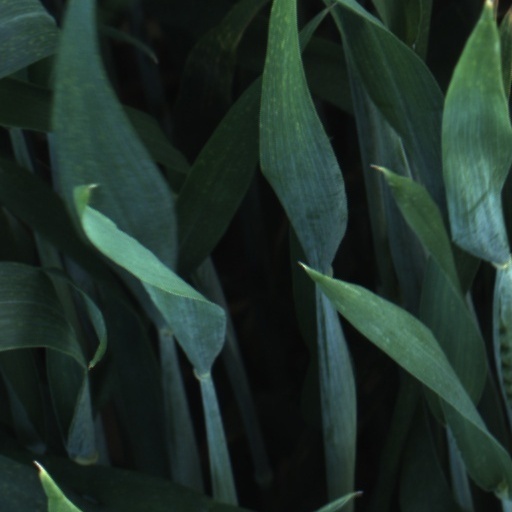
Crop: wheat